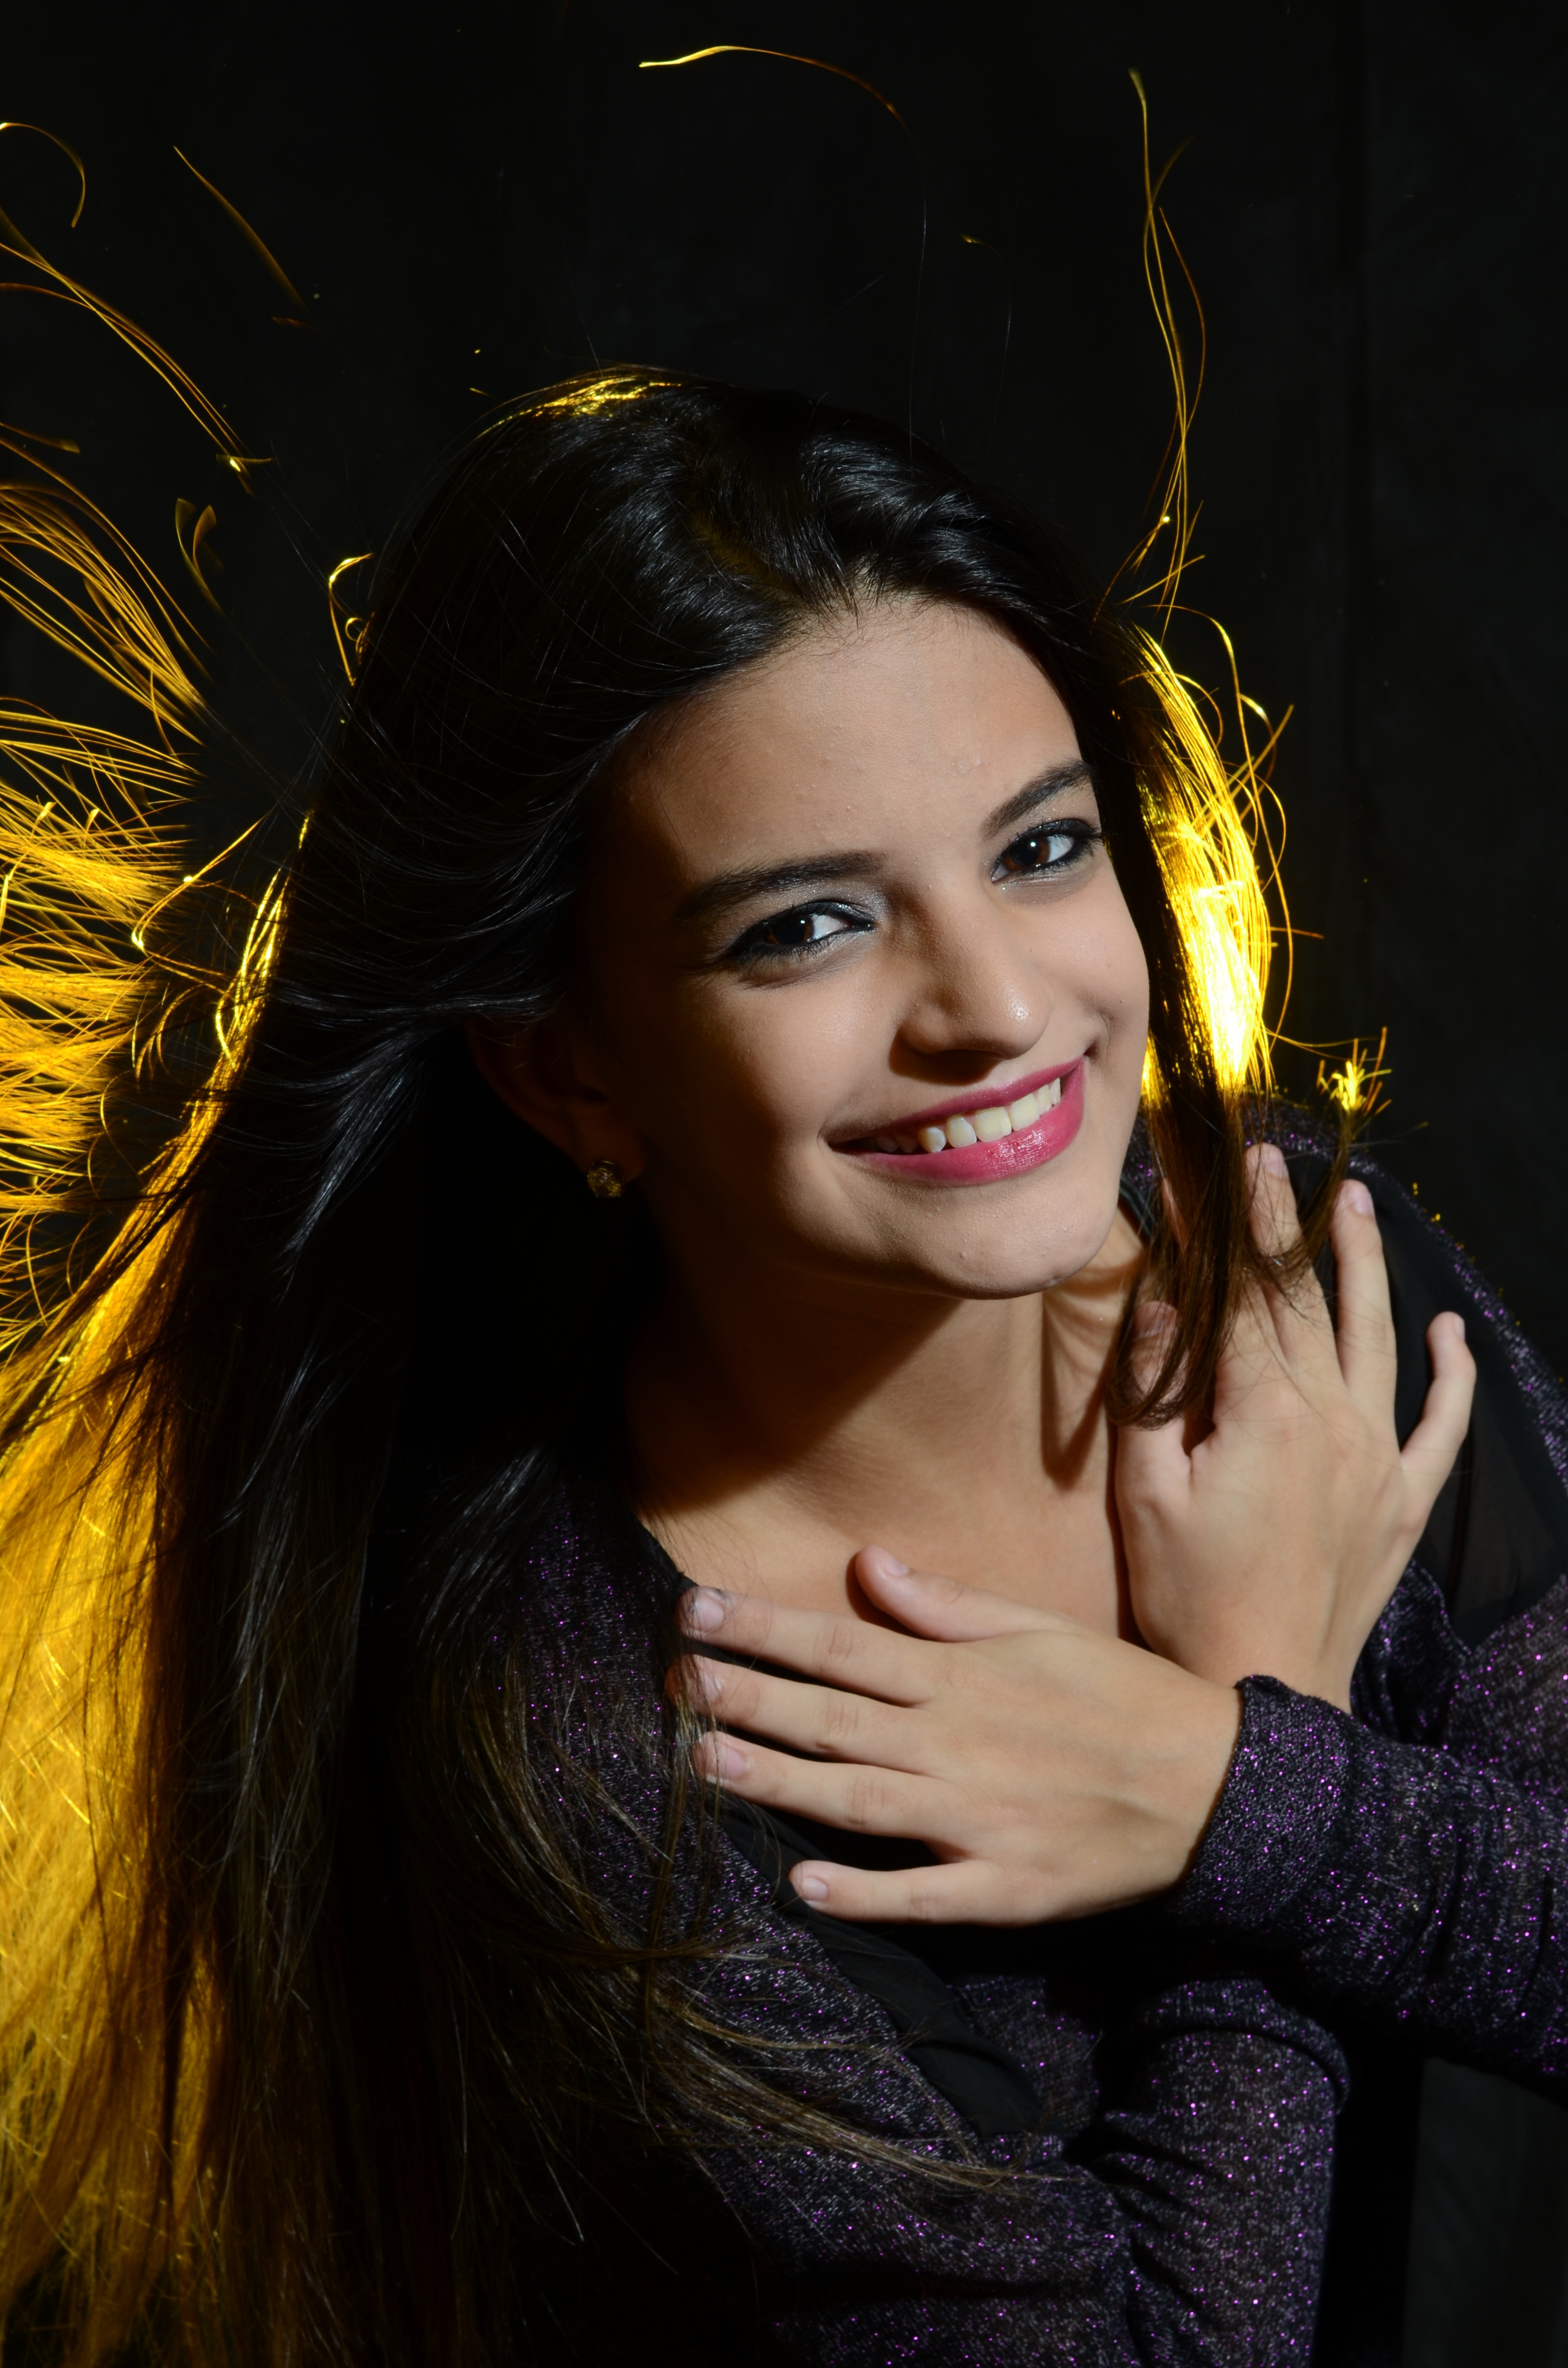
person, girl, woman, hair, photography, wind, dark, portrait, model, fashion, lady, hairstyle, smile, dress, eye, beauty, photo shoot, light back, portrait photography, jove